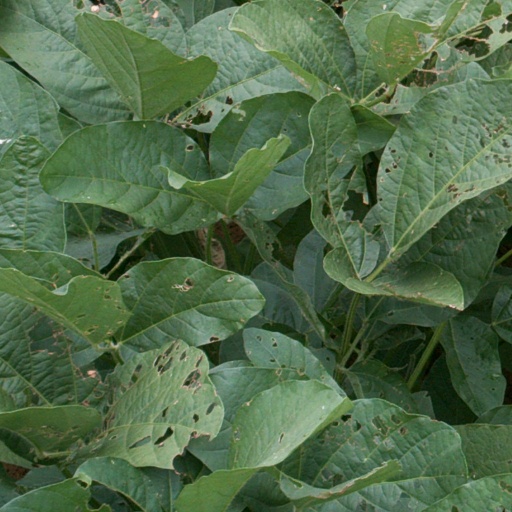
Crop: soybean